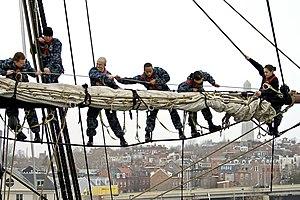
Le gréement carré est un type de gréement utilisé depuis l'Antiquité. La voile, qui le caractérise, est rectangulaire et est suspendue à une vergue. Celle-ci est horizontale, fixée en son milieu au mât et perpendiculaire à l'axe du navire. Le réglage de la voile se fait au moyen de bras qui permettent d'orienter la vergue et d'écoutes.